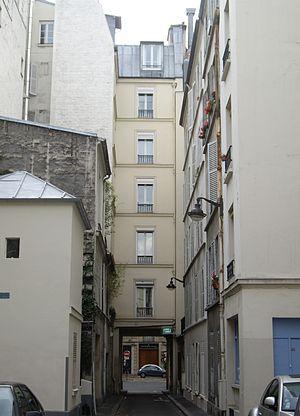
Passage de la Vierge, Paris 7e. Vu depuis la rue Cler, vers l'avenue Bosquet.
Le passage de la Vierge est une voie du 7ᵉ arrondissement de Paris, en France.